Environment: real
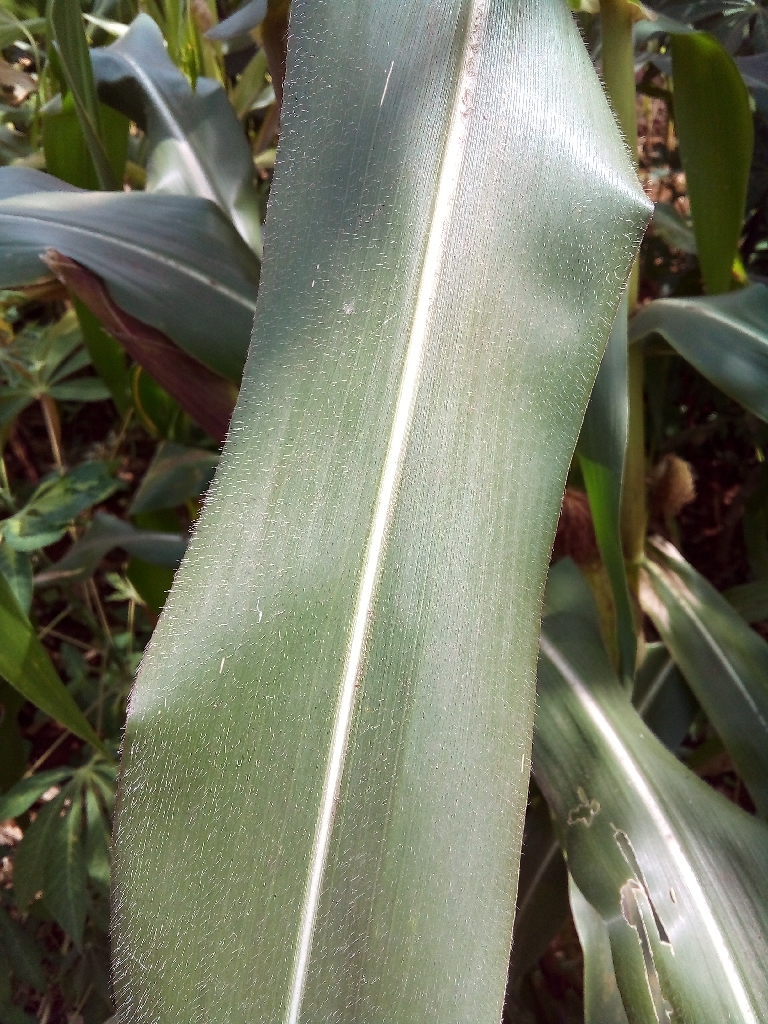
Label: healthy